Live the Life Tour

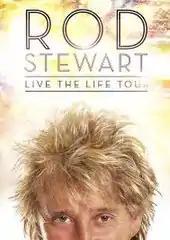
Promotional poster for the tour

The Live the Life Tour is a concert tour by singer Rod Stewart to promote his 2013 album, "Time".